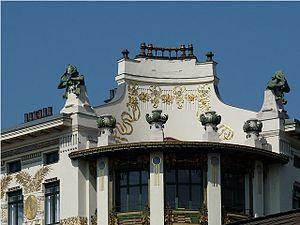
La Maison aux médaillons ou Maison des Muses est un immeuble à appartements de style Art nouveau caractéristique de la Sécession viennoise édifié par l'architecte Otto Wagner à Vienne en Autriche.